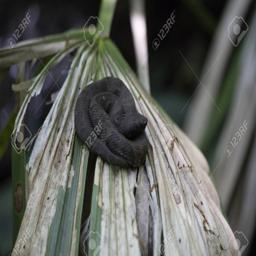
Animal: snakes